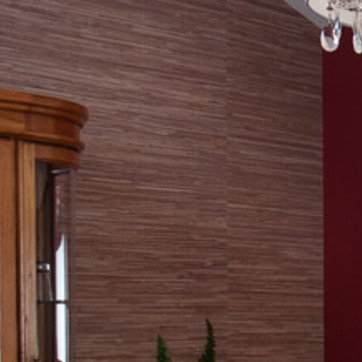
Material: wallpaper